Ilkley

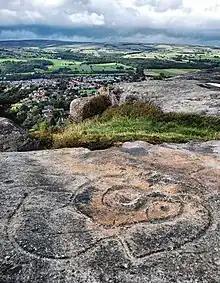
Bronze Age markings at Hangingstone Quarry, above Ilkley

The earliest evidence of habitation in the Ilkley area is from flint arrowheads or microliths, dating to the Mesolithic period, from about 11,000 BC onwards. The area around Ilkley has been continuously settled since at least the Neolithic, around 3000 BC; more than 250 cup and ring marks, and a curved swastika carving possibly dating to the period have been found on rock outcrops, and archaeological remains of dwellings are found on Ilkley Moor. A small stone circle (possibly a burial monument), known as the ‘Twelve Apostles’, was constructed 4,500 years ago, during the Early Bronze Age. Serious interest in the rock art of Ilkley began after the publication of the "Prehistoric Rock Sculptures of Ilkley" in 1879 by Romilly Allen in the "Journal of the British Archaeological Association".